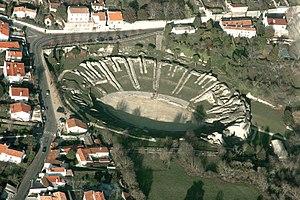
A l'extrémité de la via Agrippa venant de Lugdunum (Lyon), Mediolanum, capitale des Santons, possédait un amphithéâtre imposant de 126 mètres de longueur. Il pouvait accueillir 15000 spectateurs pour les différents combats qui s'y déroulaient. This building is indexed in the Base Mérimée, a database of architectural heritage maintained by the French Ministry of Culture,